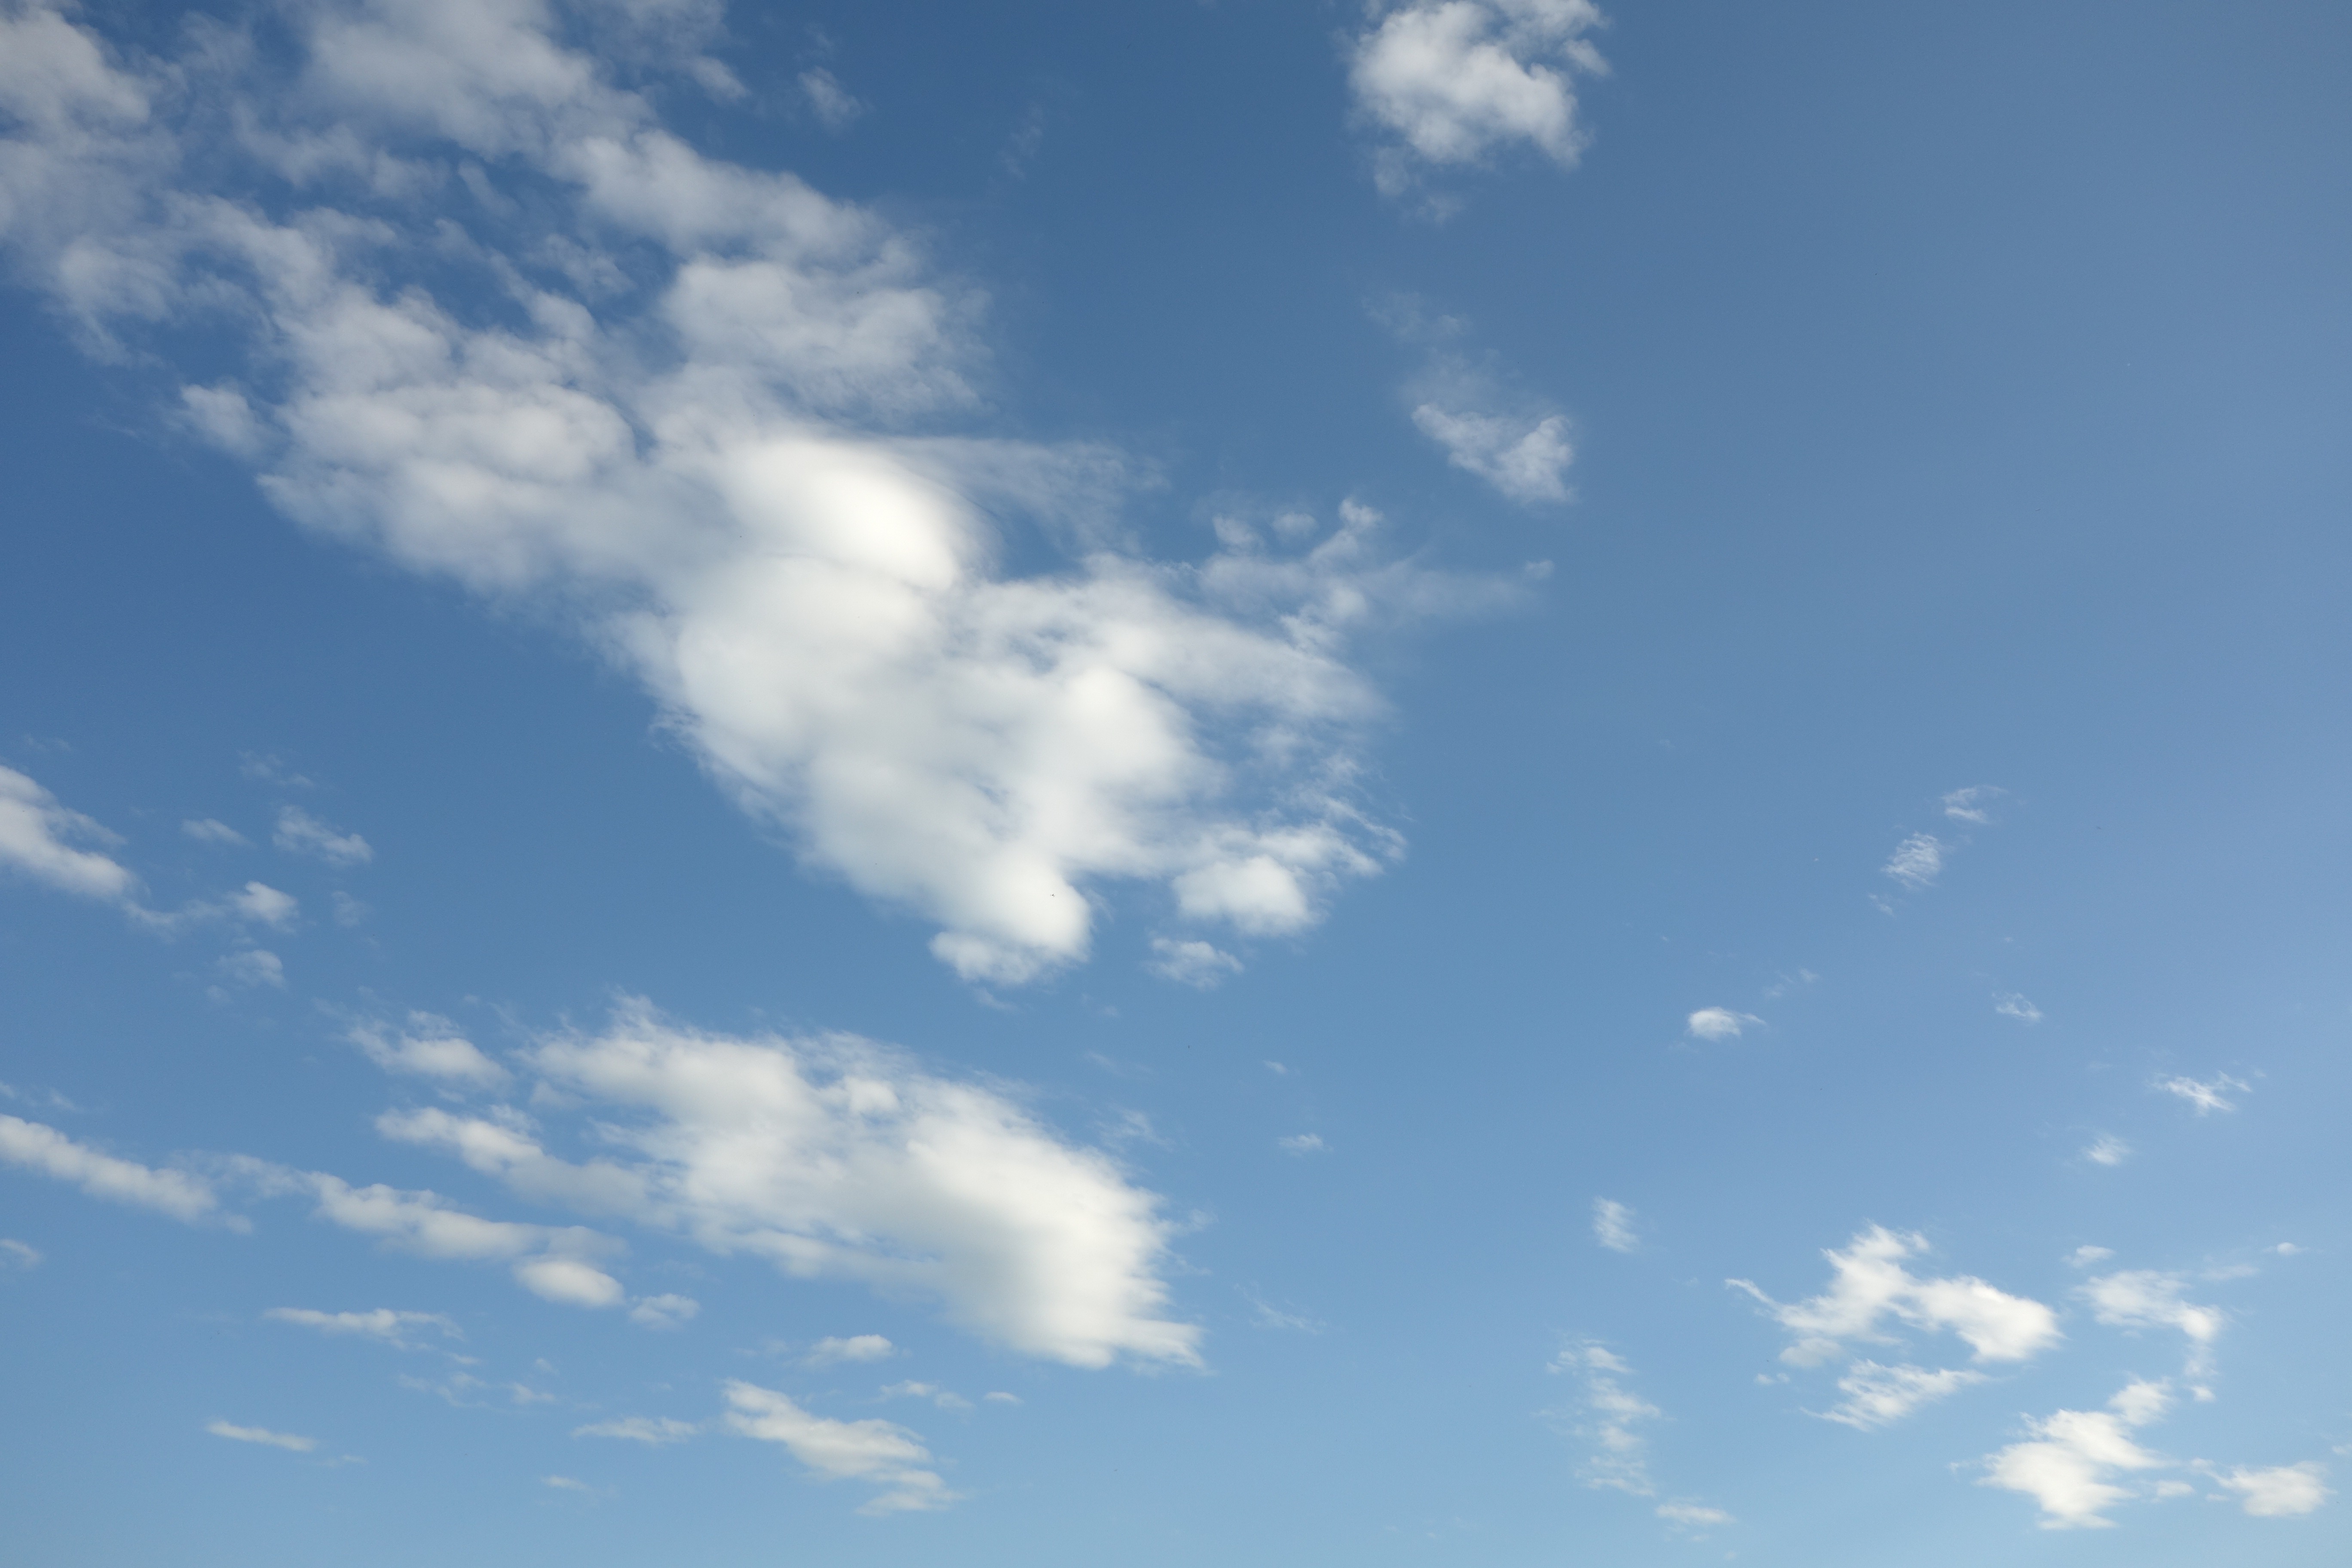
nature, horizon, winter, cloud, sky, sunshine, sun, white, sunlight, atmosphere, summer, daytime, spring, autumn, cumulus, blue, clouds, background, seasons, cloud landscape, meteorological phenomenon, fleecy, atmosphere of earth